The Roar of the Greasepaint – The Smell of the Crowd

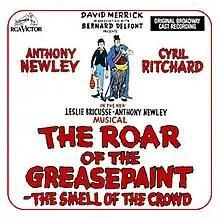
Original Recording

The Roar of the Greasepaint – The Smell of the Crowd is a musical with a book, music, and lyrics by Leslie Bricusse and Anthony Newley. The musical is best known for introducing the standards "Look at That Face", "A Wonderful Day Like Today", "Who Can I Turn To?", "Feeling Good", and "The Joker". The show title is a transposition of the phrase "the smell of the greasepaint, the roar of the crowd," referring to the experience of theatre performers.